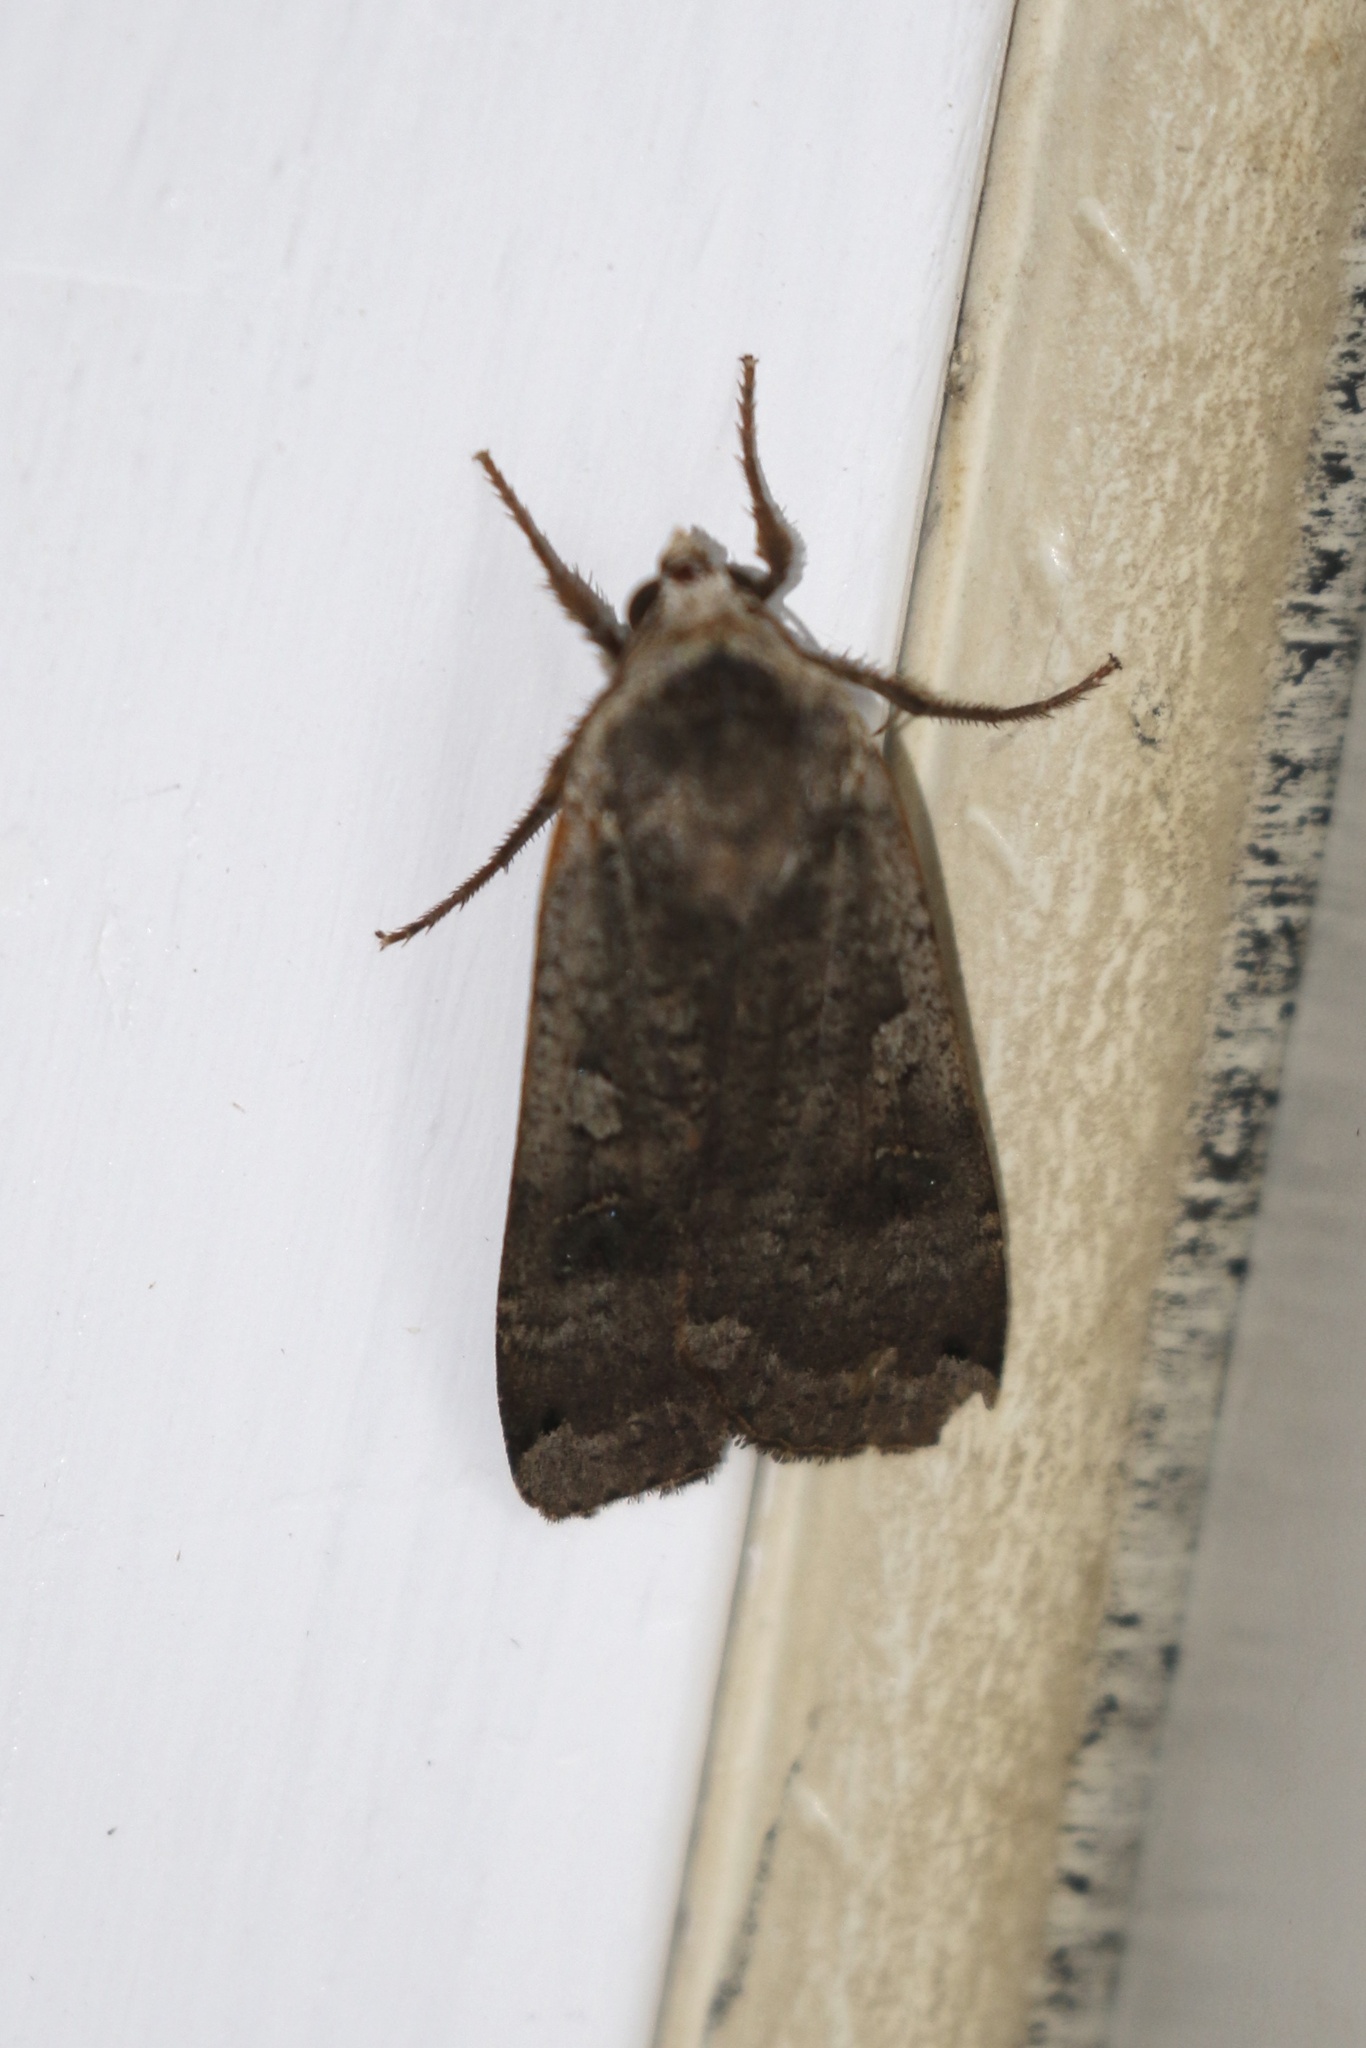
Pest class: cutworms